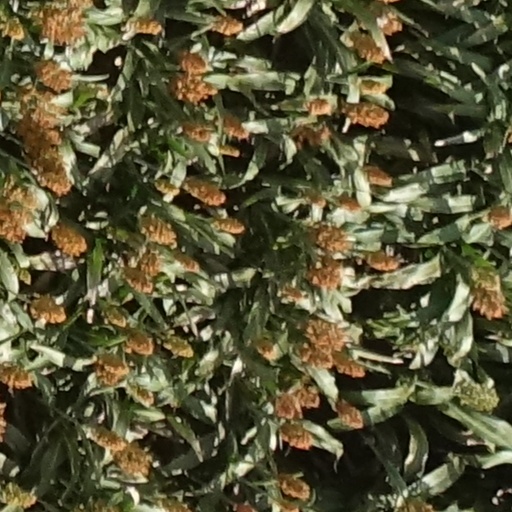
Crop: sorghum